Maha Bodhi Society

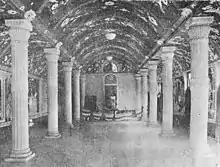
Interior of the Dharmarajika Chetiya Vihara of the Maha Bodhi Society, College Square, Kolkata, official opening on 26 November 1920.

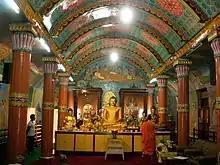
Inside view of the Maha Bodhi Society

Although many Indians had remained culturally Buddhist for centuries after the decline of Buddhism, they did not self-identify as "Buddhist". The Maha Bodhi Society renewed interest in Buddhism, and spawned the Ladakh Buddhist Association, All Assam Buddhist Association, and Himalayan Buddhist Society, as well as laying the grounds for the Dalit Buddhist movement.